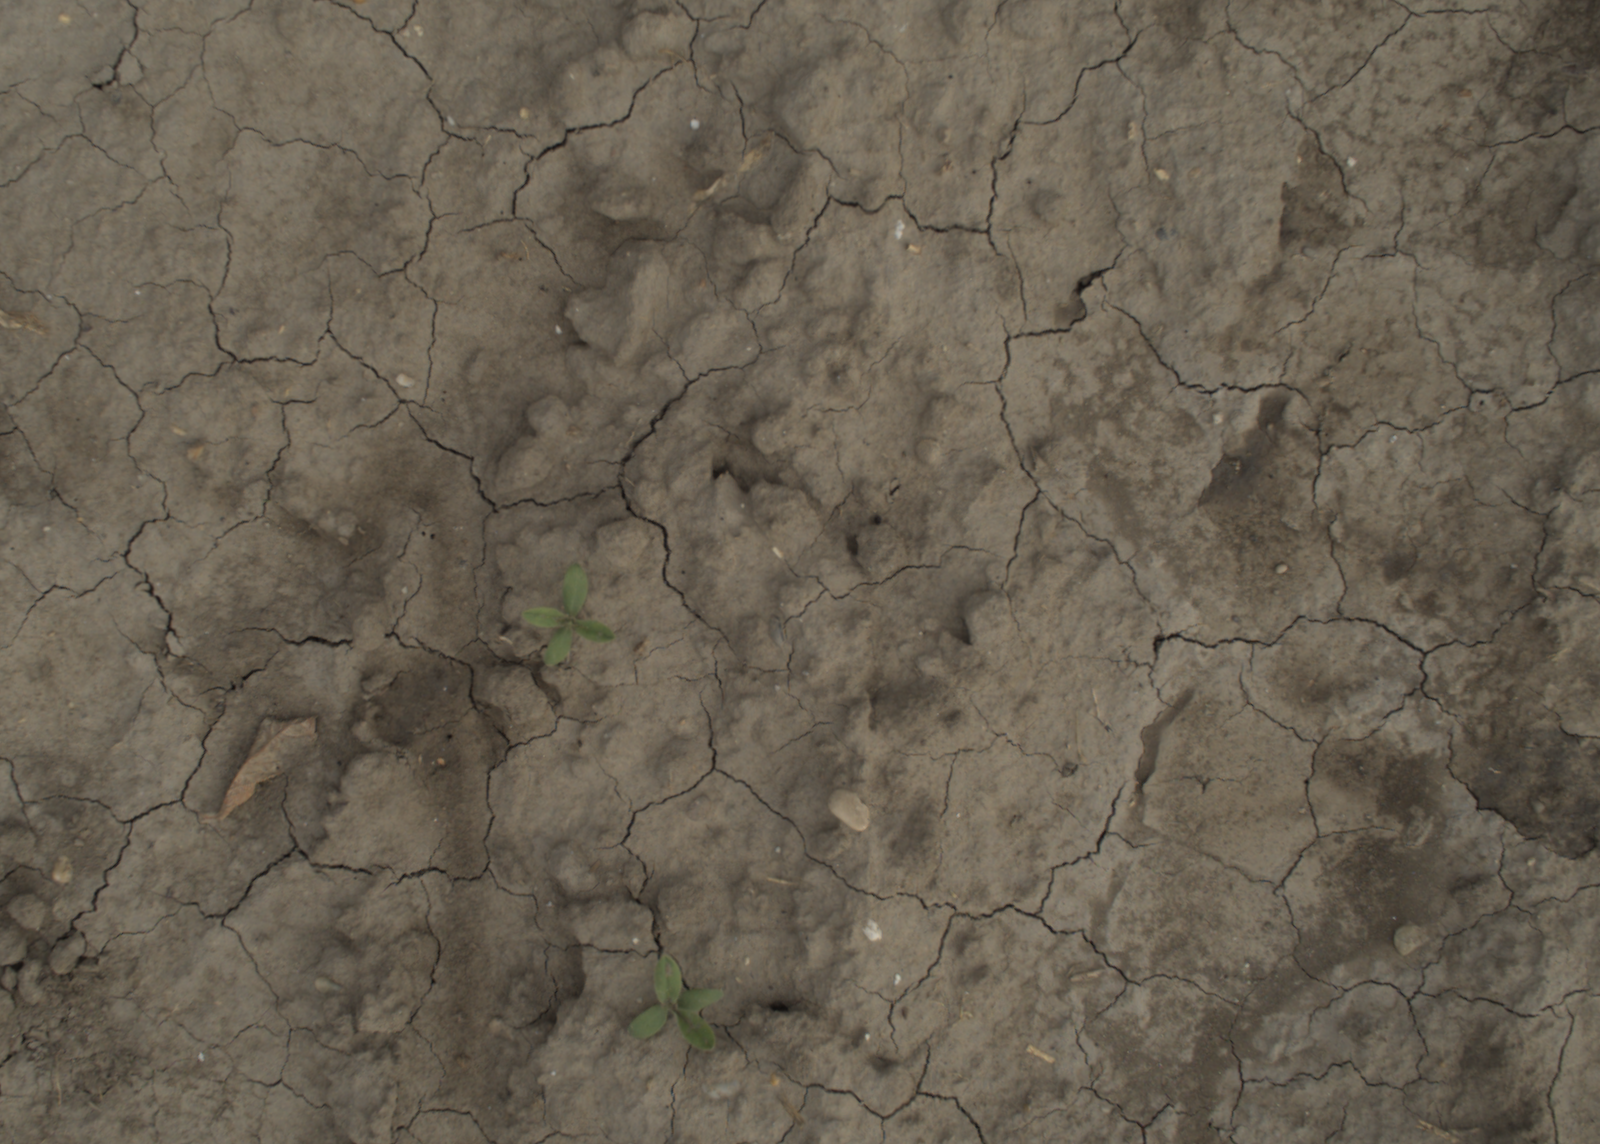
Capture date: 21.09.2021 11:03:18
Weather: mixed
Wind: light
Seeding date: 02.09.2021
Plant canopy height (mm): 962